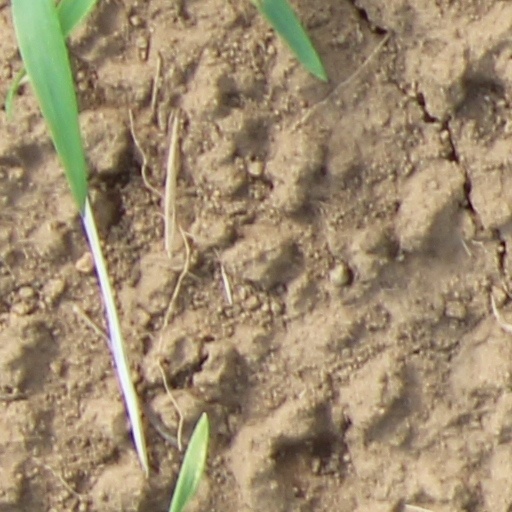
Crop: wheat